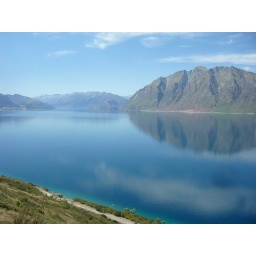
One of the brilliant blue lakes near Wanaka, the blue colour is a sign of the quality of the water.